Fort Ord

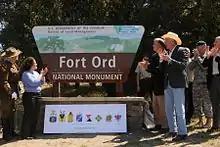
U.S. Department of the Interior Secretary Ken Salazar unveils the Fort Ord National Monument sign.

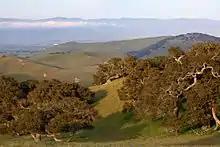
Fort Ord National Monument view

In 2009, a coastal strip overlooking Monterey Bay became California's newest state park, Fort Ord Dunes State Park. At the end of Gigling Road, where the Department of Defense Building is located, there is one of many entrances to the Fort Ord National Monument; the land underwent comprehensive remediation that involved an extensive munitions clean-up. There are more than of recreational trails available. They are used by the trail communities on foot, on bicycles, and on horseback. All open trails are available to all non-motorized trail user groups. A small number of trails are fenced along their edges because of possible unexploded ordnance.